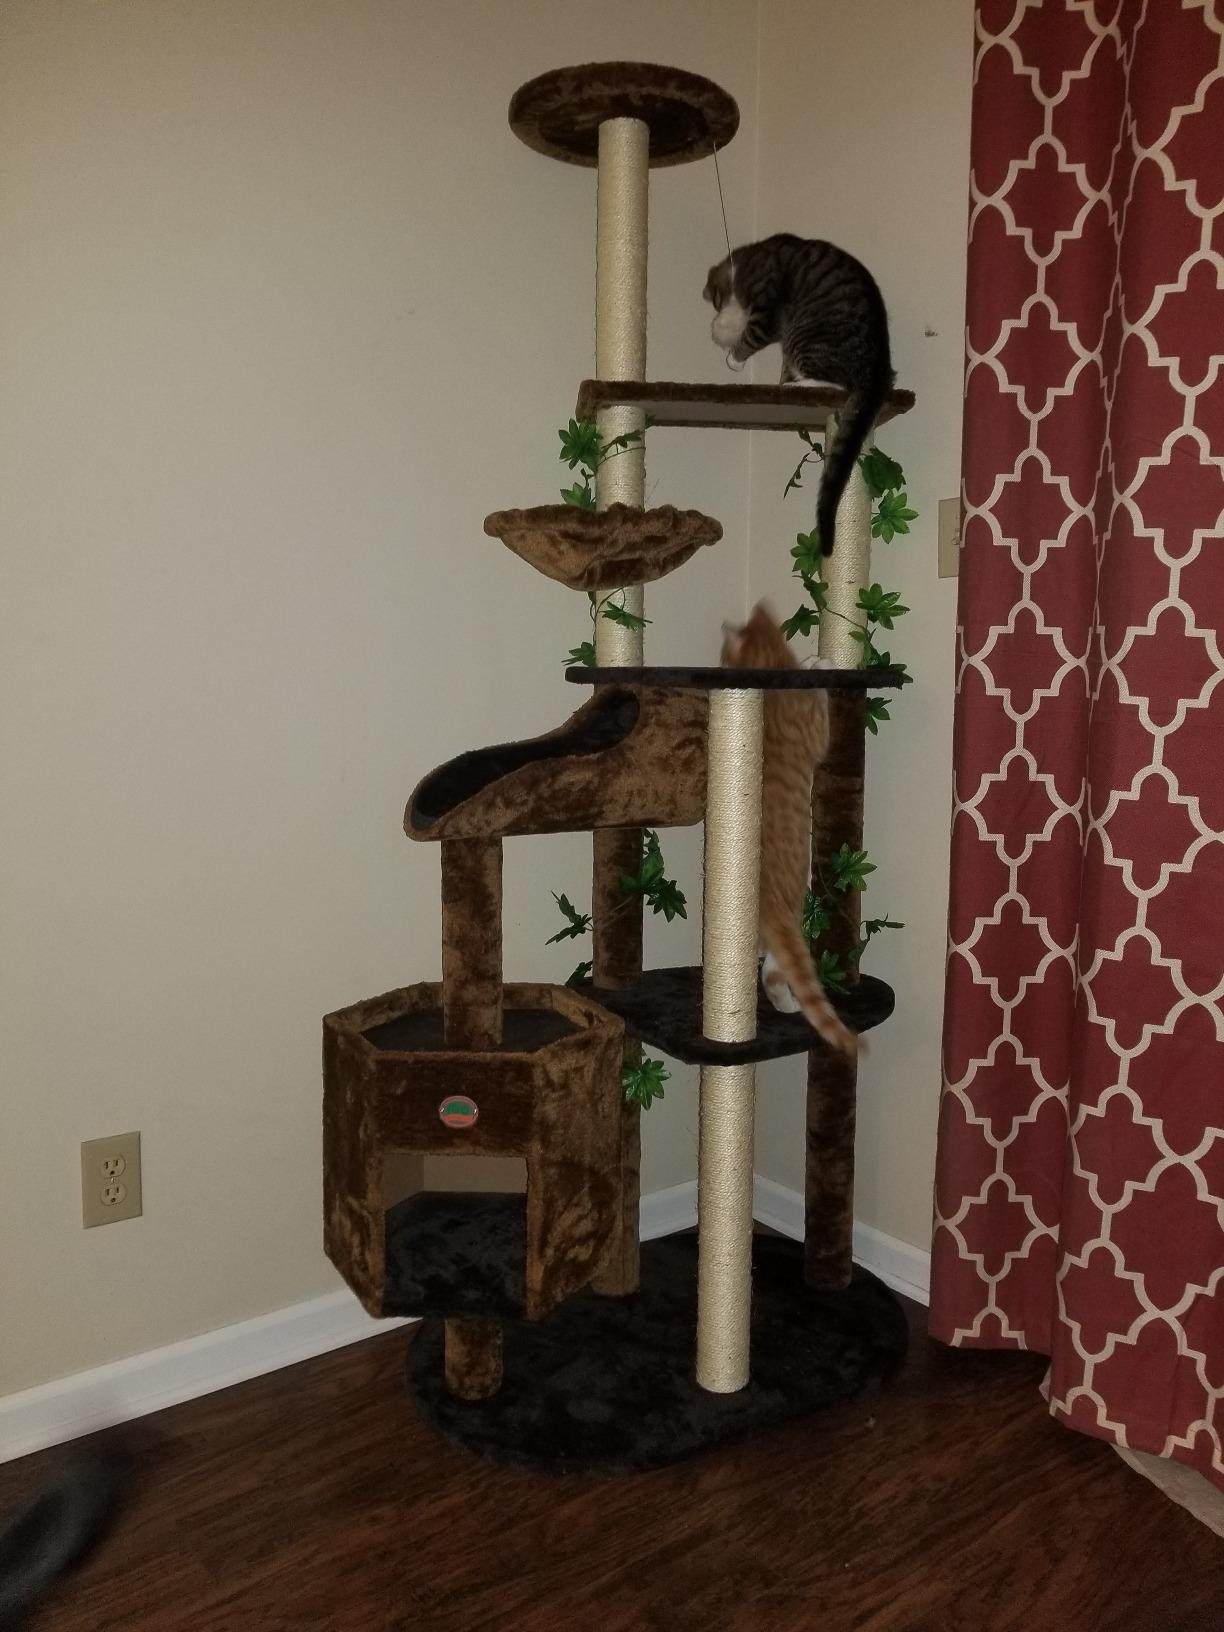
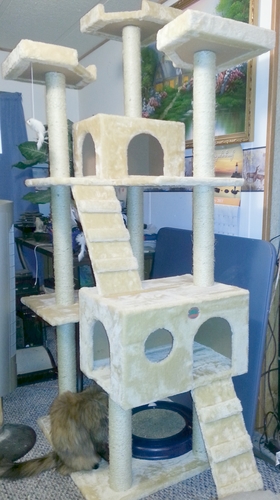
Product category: items_cat tree
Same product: no